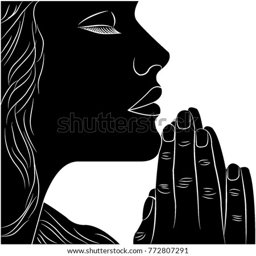
the girl prays to deity .